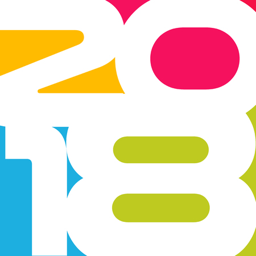
abstract background for the arrival of new year illustration